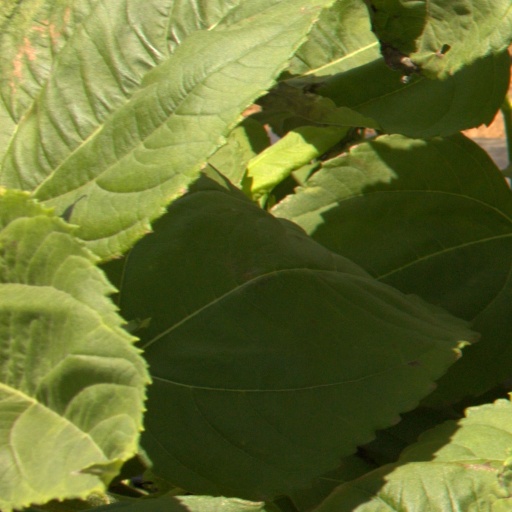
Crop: Jerusalem artichoke